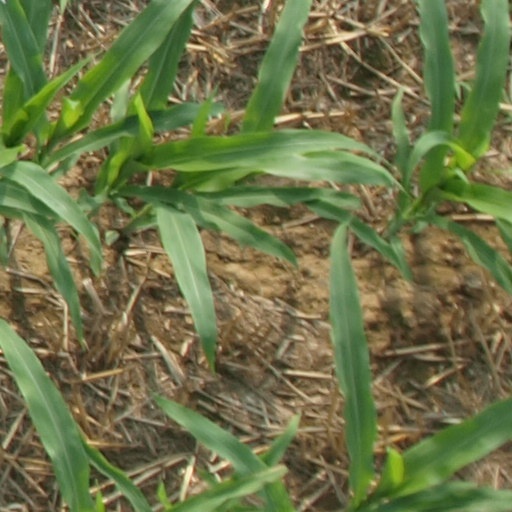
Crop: maize; corn